South Pottstown, Pennsylvania

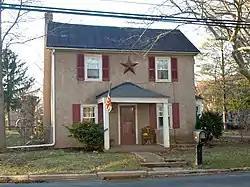
Pottstown Landing Historic District is located on the west side of Route 100 in the South Pottstown CDP

South Pottstown is a community in North Coventry Township, Chester County in the U.S. state of Pennsylvania. It is defined by the U.S. Census Bureau as a census-designated place (CDP) for statistical purposes and does not have any legal status as a separately incorporated municipality. It is a part of the Pottstown urban area. The population was 2,081 at the 2010 census.